Campus of Drexel University

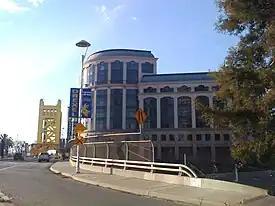
Drexel University Sacramento, with the Tower Bridge in background, Sacramento, California.

The Drexel University Center City Hahnemann Campus is one of two primary locations of the Drexel University College of Medicine. It was originally the home of Hahnemann University, which merged with the Medical College of Pennsylvania in 1993. Drexel acquired MCP Hahnemann University in 2002. The campus is located in Center City, Philadelphia, Broad and 15th Streets.